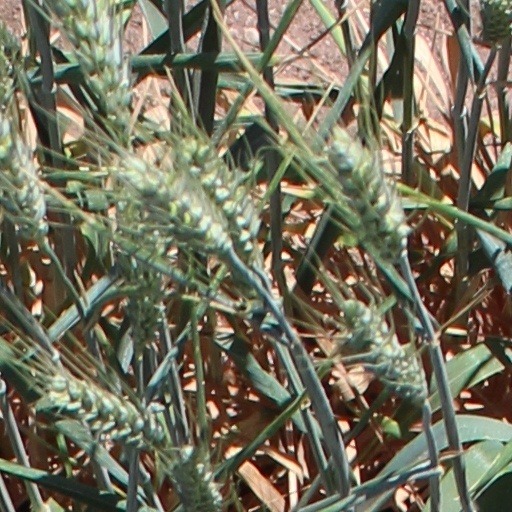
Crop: wheat